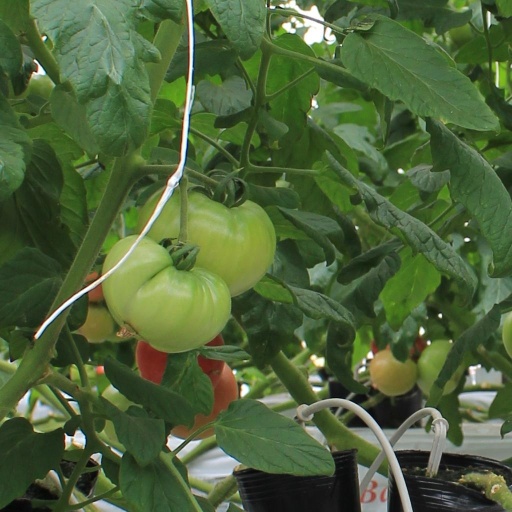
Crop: tomato